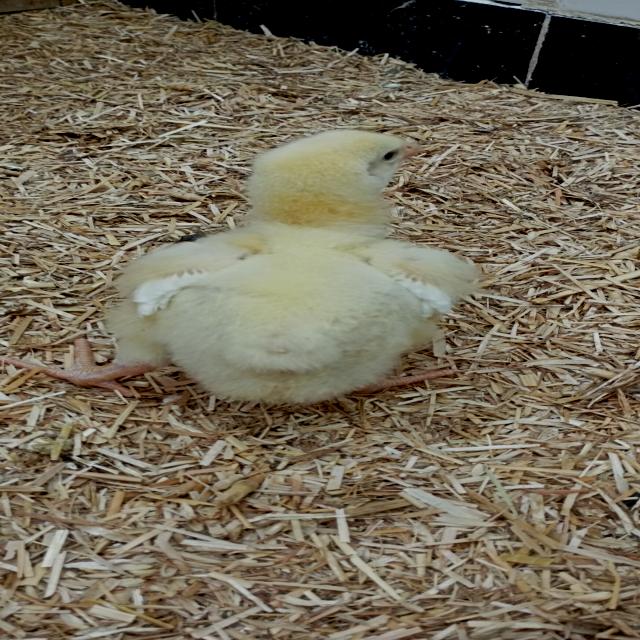
Weight: 181 g